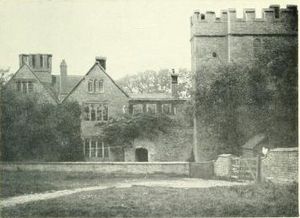
Borge og slotte i England / Northamptonshire
Denne liste over borge og slotte i England er ikke en liste over alle bygninger og steder, hvor ordet ”castle” indgår i navnet eller en liste over bygninger, som er en borg i middelalderlig henseende. Det er heller ikke en liste over alle borge og slotte, der nogensinde er bygget i England: Mange er forsvundet sporløst, men er hovedsageligt en liste over bygninger og ruiner. De bygninger, som er bevaret, er alle blevet ændret i løbet af historien.